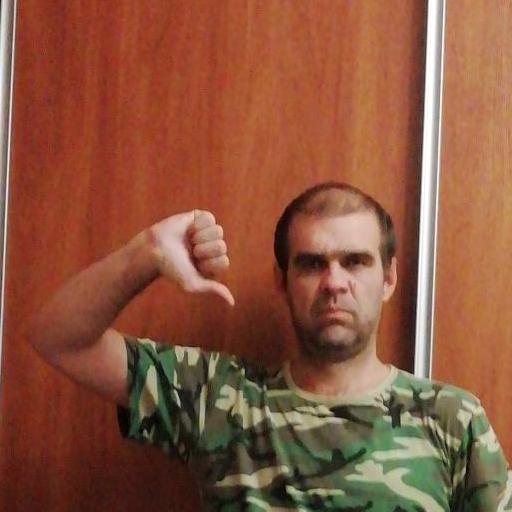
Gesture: dislike